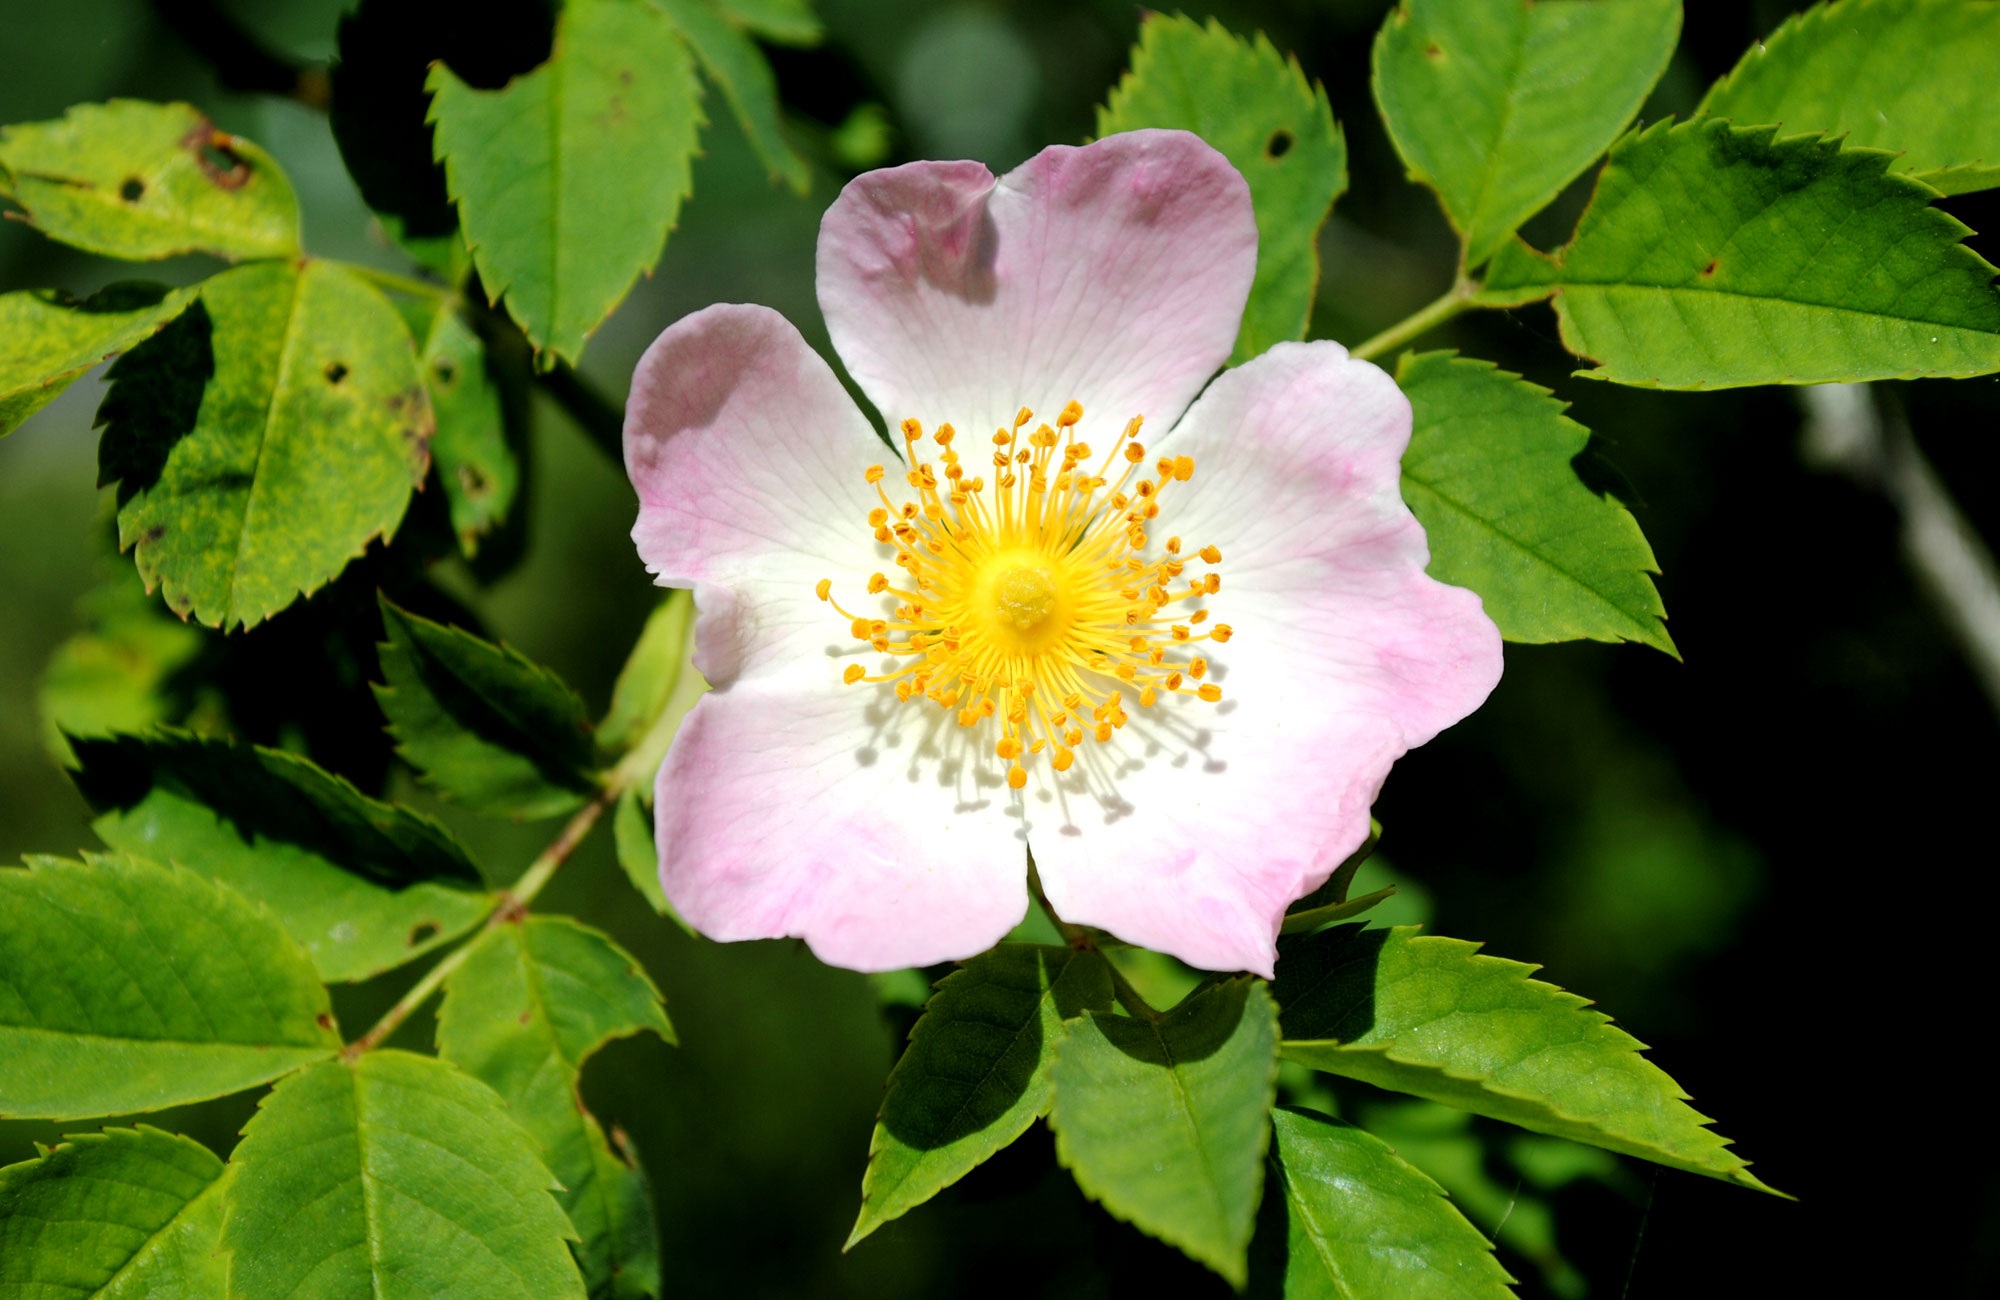
nature, blossom, plant, flower, petal, bloom, rose, macro, botany, close, flora, wild flower, wildflower, shrub, macro photography, dog rose, rosa canina, flowering plant, garden roses, rose family, rosa rugosa, burnet rose, land plant, rose order, rosa rubiginosa, rosa gallica, multiflora rose, prickly rose